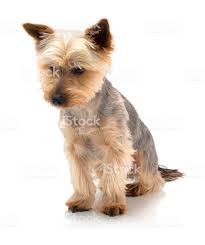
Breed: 231-n000081-silky_terrier